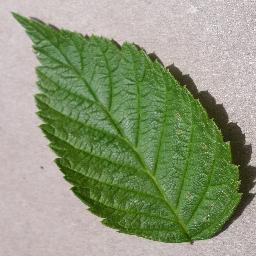
Label: Raspberry___healthy